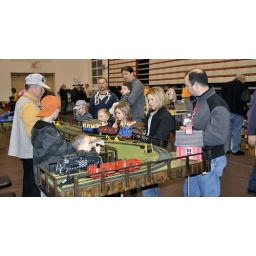
Switching cars on the G-Scale train display by kids at the show.